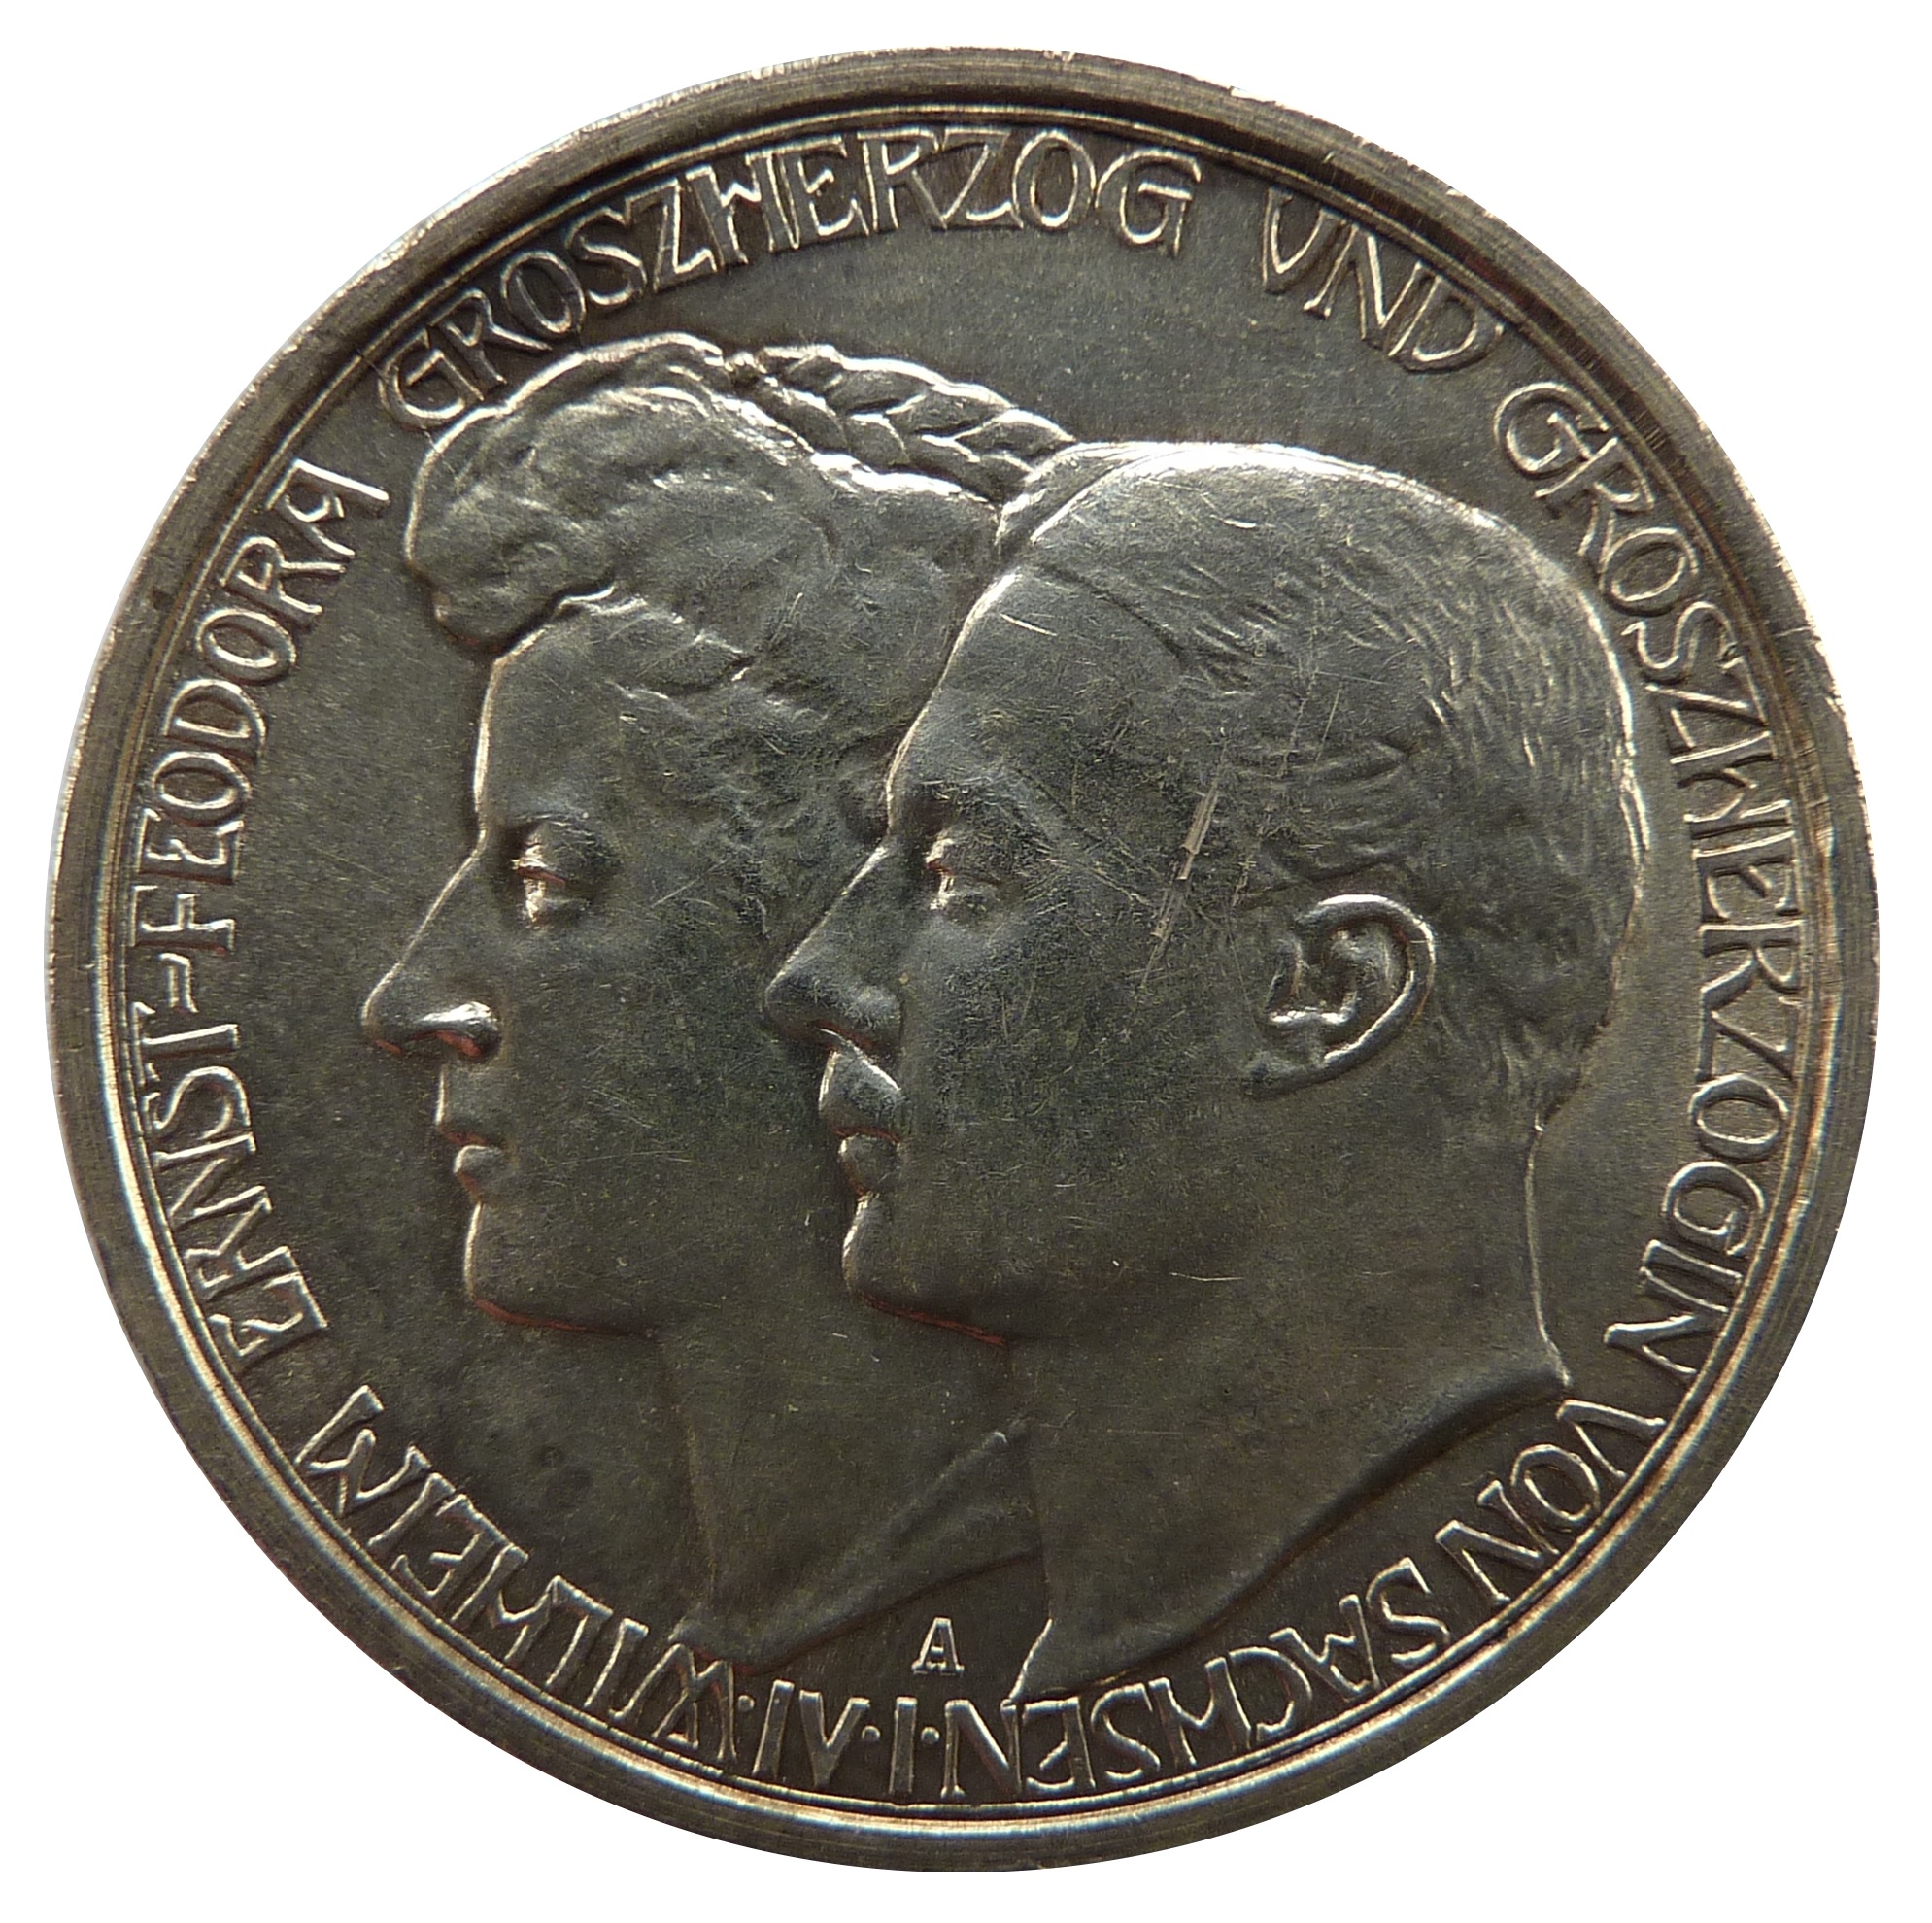
symbol, metal, money, cash, face, currency, coin, mark, bronze, quarter, finance, exchange, commemorative, numismatics